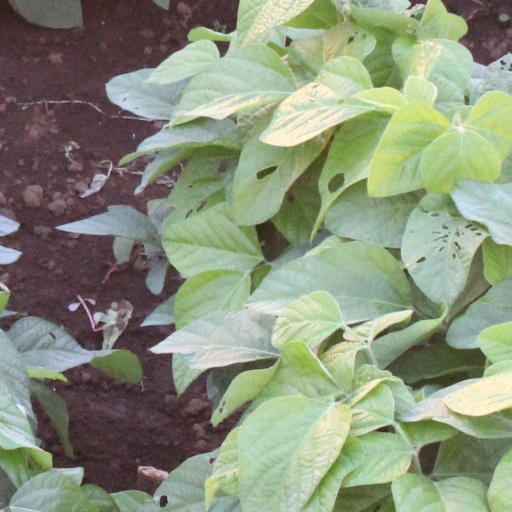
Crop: soybean